Pho

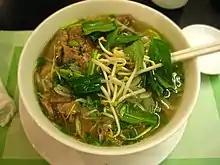
Southern-style phở served with basil and mung bean sprouts

Phở originated in Northern Vietnam in the early 20th century. It either evolved independently or from similar beef noodle soups found in the neighboring Chinese provinces of Guangdong and Yunnan, where dishes such as "ngau naam ho fun" (牛腩河粉) or "niu pahu" (牛扒呼) are common. While the rice noodles and the spices used in the broth of phở have a connection with Chinese culinary traditions, beef consumption was not widespread among the Vietnamese because they traditionally used water buffaloes for farming. The demand for beef only appeared under French colonial rule, leading some to attribute phở’s origins to French, Chinese, or a combination of both influences. However, its exact origins remain a topic of debate.